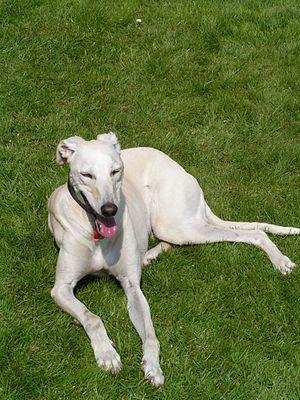
Le Lurcher est un chien originaire de Grande-Bretagne et d'Irlande. Il correspond plutôt un type de chien qu'à une race propre.